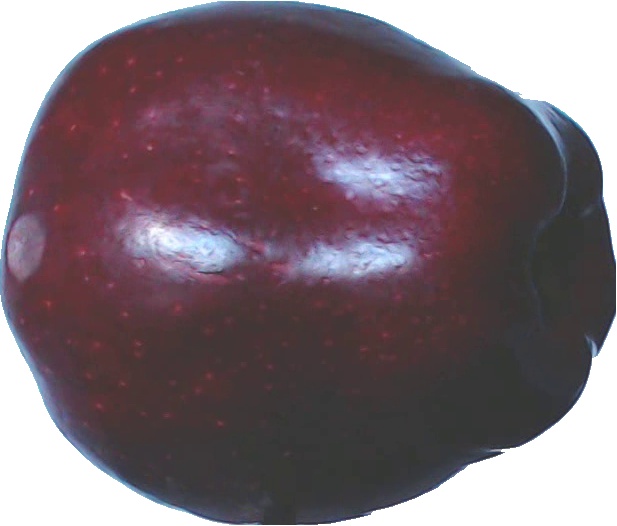
Label: apple_red_delicios_1